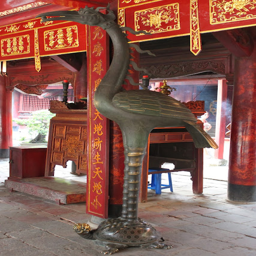
in culture , the turtle and crane stand together represent a healthy long life of happiness